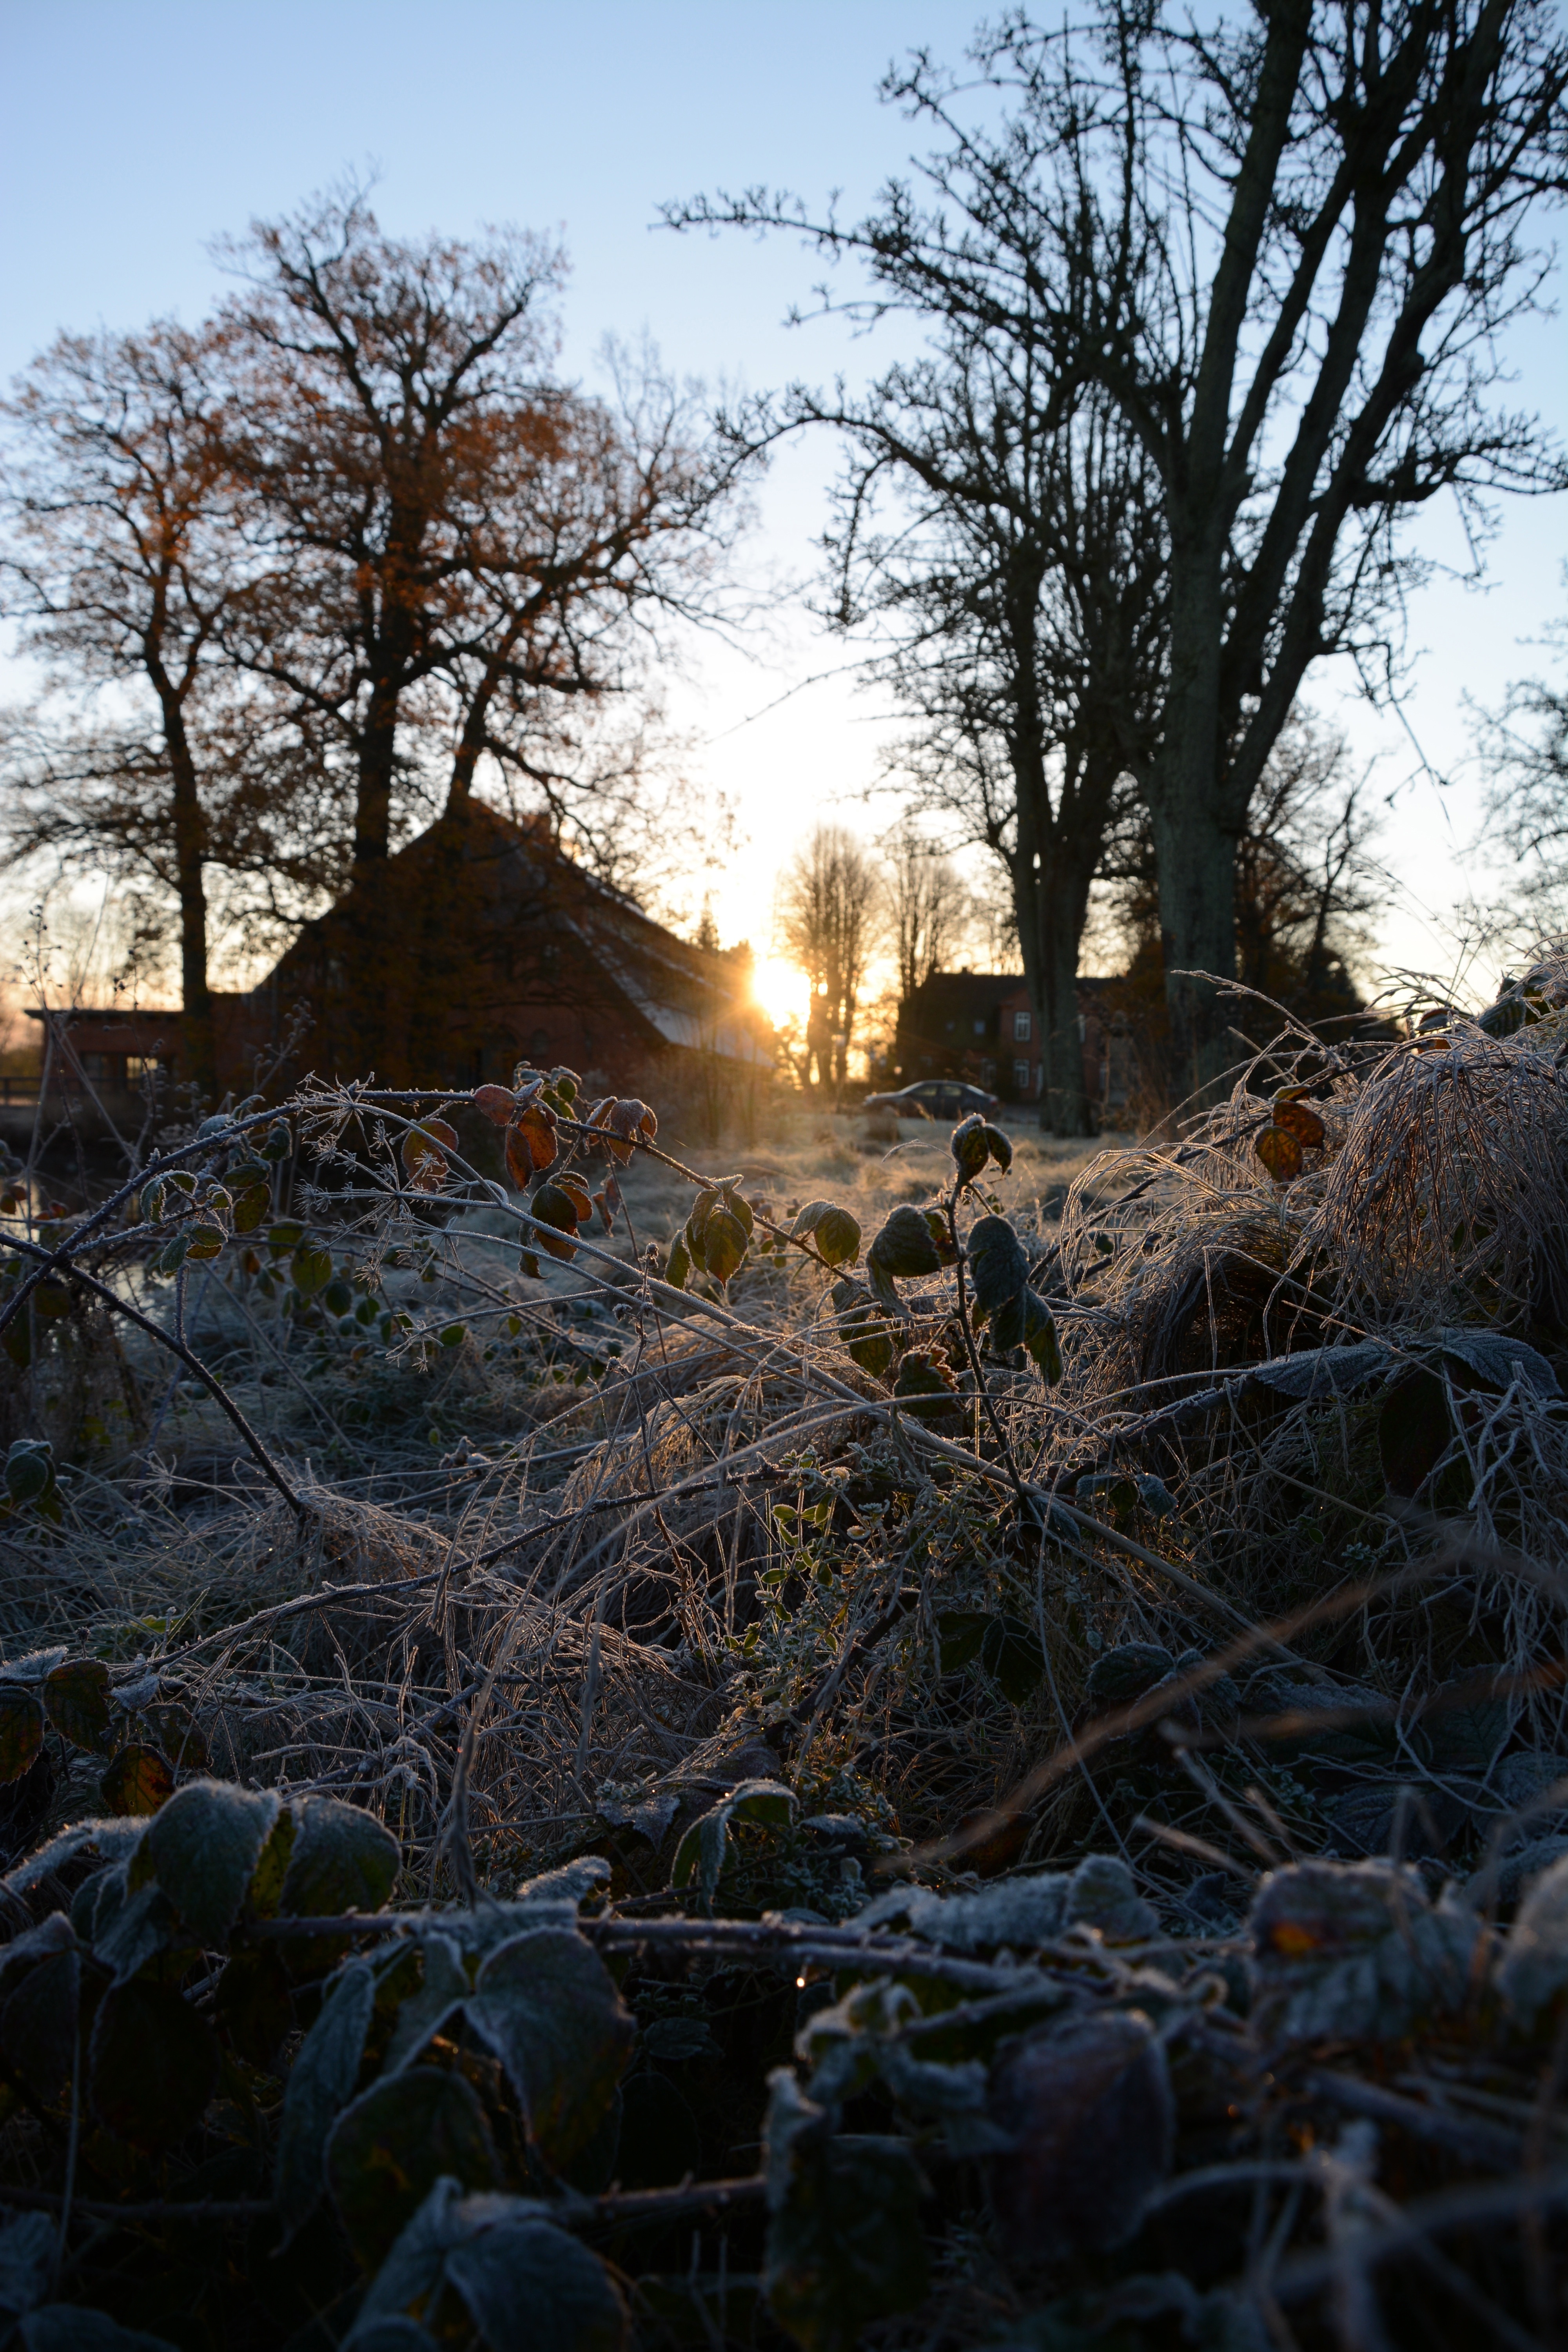
landscape, tree, nature, forest, rock, wilderness, snow, cold, winter, plant, sunlight, morning, frost, ripe, autumn, weather, season, woodland, habitat, wintry, winter magic, winter sun, woody plant